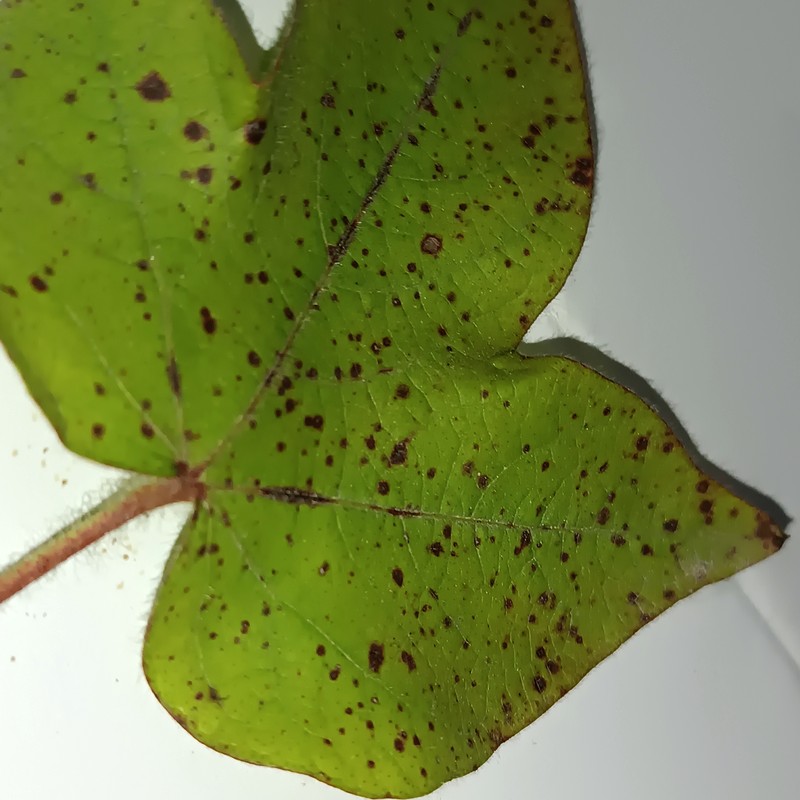
Label: Bacterial Blight